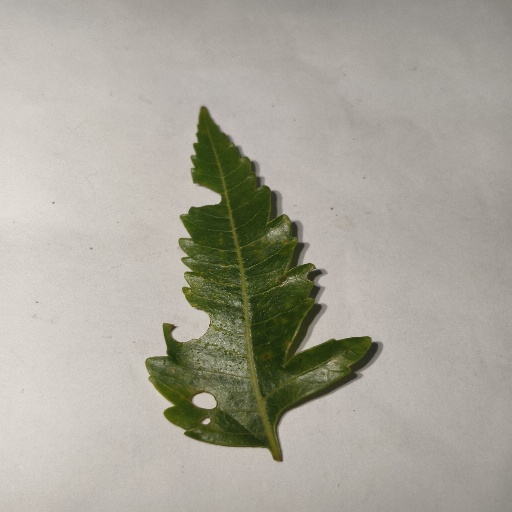
Species: Neem
Leaf condition: Shot Hole Leaf